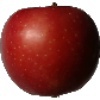
Label: braeburn_apple